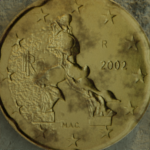
Coin value: 20cents
Country: it
Edition: standard